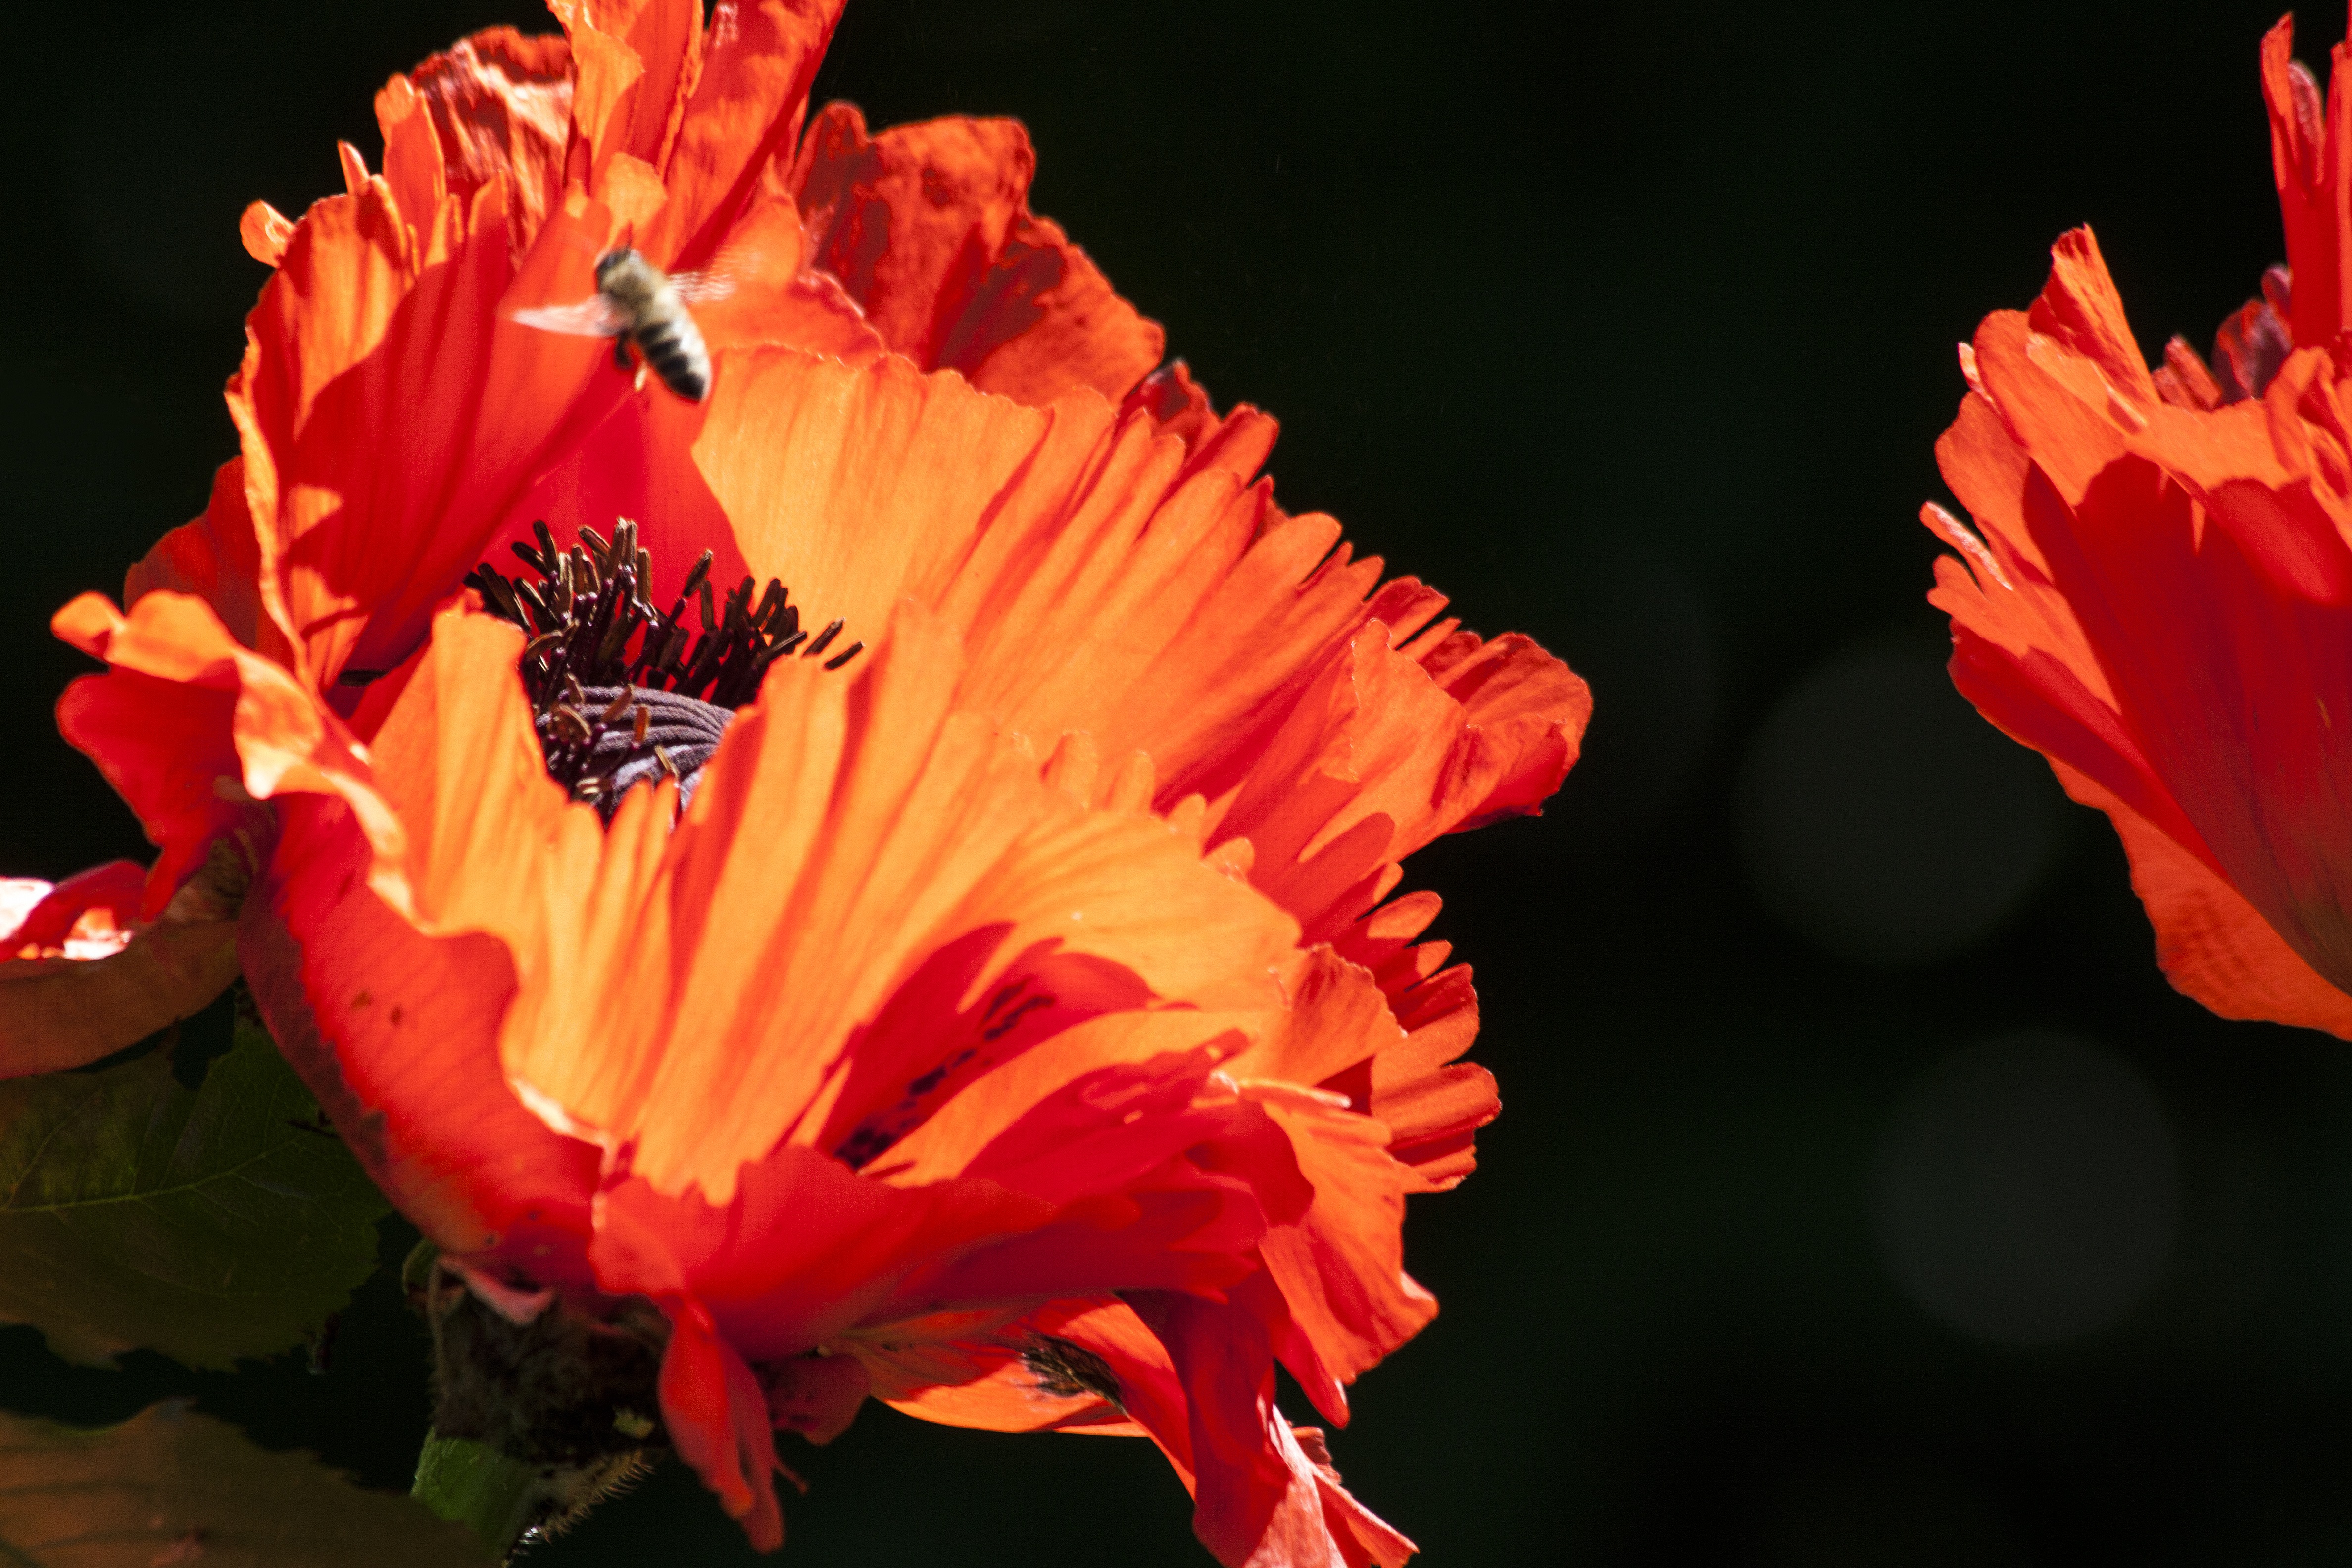
nature, blossom, plant, flower, petal, bloom, spring, red, flora, close up, bee, poppy, macro photography, ornamental plant, flowering plant, half rosette plant, land plant, ornamental poppies